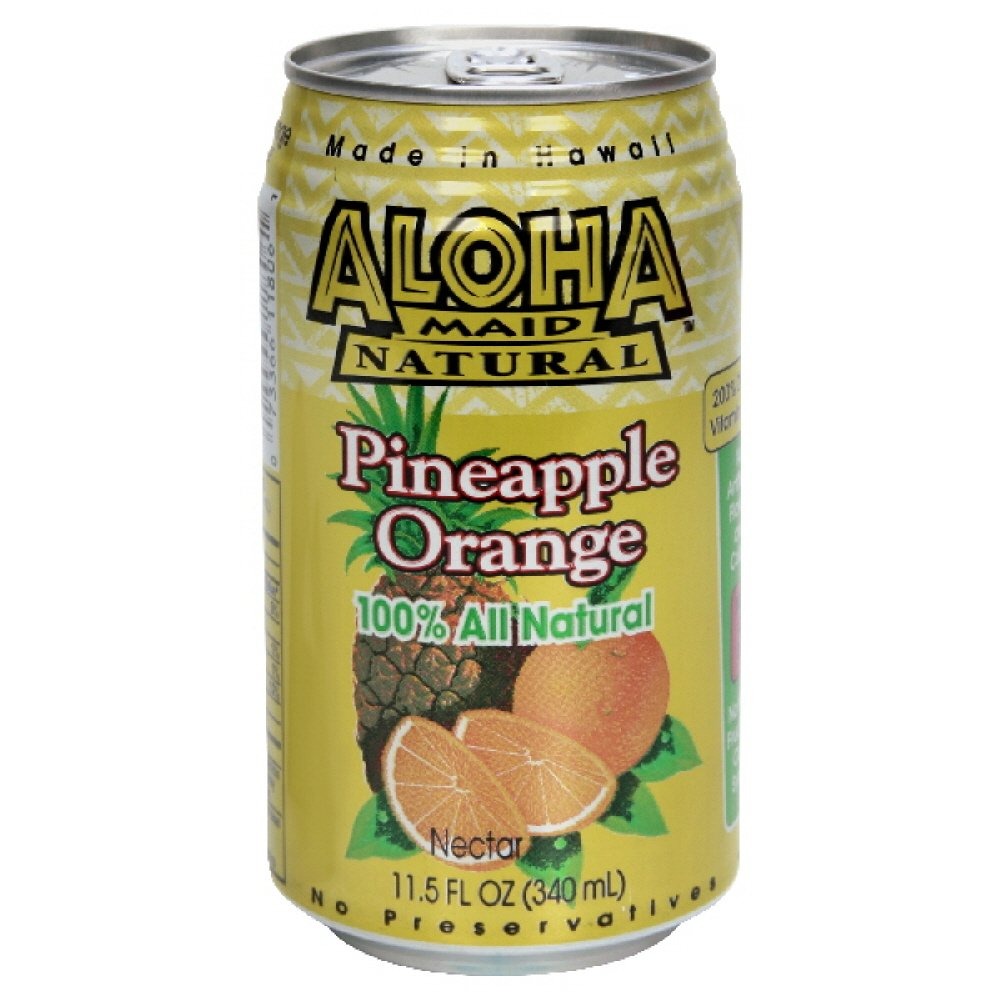
Item Name: Aloha Maid Pineapple Orange Drink, 12-11.5 oz Cans
Bullet Point 1: Pack of twelve, 11.5-Ounce (Total of 138-Ounces)
Bullet Point 2: 100% all natural
Bullet Point 3: No preservatives
Value: 138.0
Unit: Fl Oz

Price: 2.78